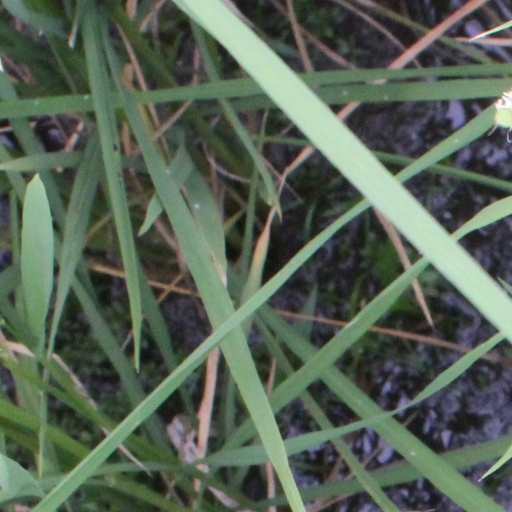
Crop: rice